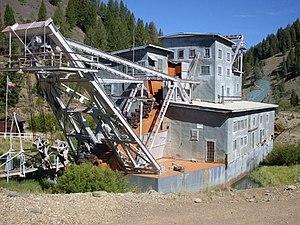
La rivière Salmon est une rivière qui s'écoule sur 684 km en Idaho au nord-ouest des États-Unis. Il s'agit d'un important affluent de la Snake River qui se jette elle-même dans le fleuve Columbia. Elle est également nommée The River of No Return.